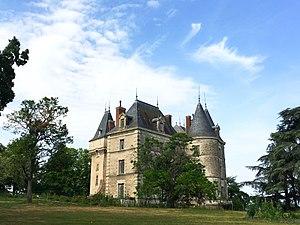
Le château de Saint-Bonnet-les-Oules est un château situé en France sur la commune de Saint-Bonnet-les-Oules, dans le département de la Loire, en région Auvergne-Rhône-Alpes.
Saint-Bonnet-les-Oules est une commune française située dans le département de la Loire en région Auvergne-Rhône-Alpes.
Cet article recense les monuments historiques de la Loire, en France.